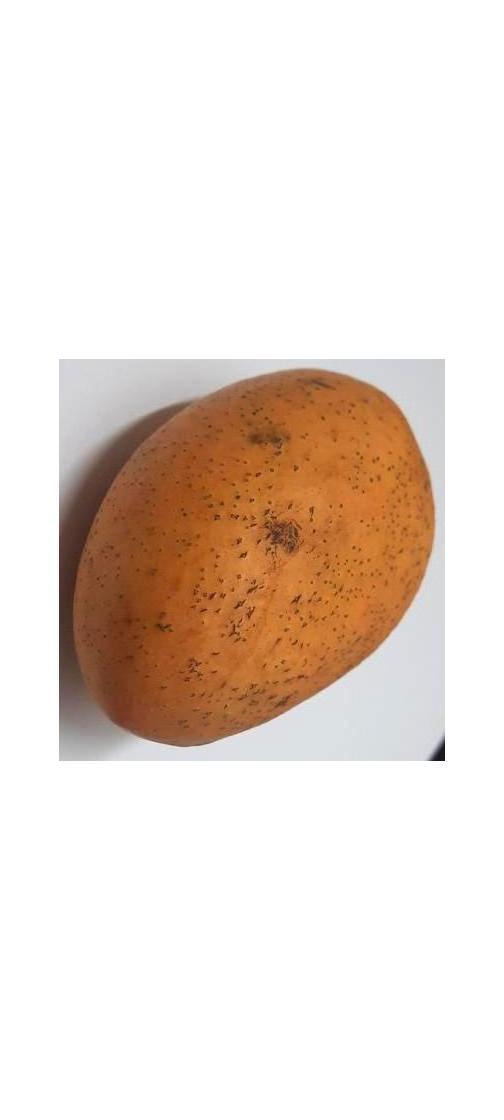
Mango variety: Ashshina Classic